History of public transport authorities in London

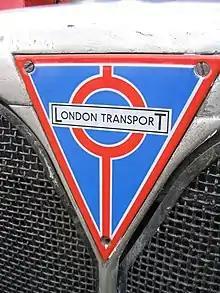
London Transport badge on a 1950s "RT"-type bus

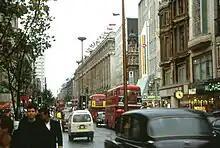
Double decker buses and black cabs on Oxford Street, 1987

The history of public transport authorities in London details the various organisations that have been responsible for the public transport network in and around London, England - including buses, coaches, trams, trolleybuses, Docklands Light Railway, and the London Underground.